Siegfried Selberherr

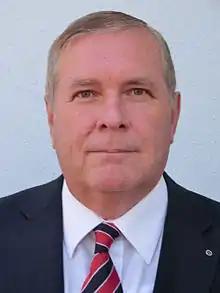

Siegfried Selberherr (* 3. August 1955 in Klosterneuburg) is an Austrian scientist in the field of microelectronics.